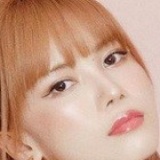
ca sĩ Thiều Bảo Trâm